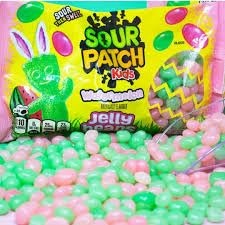
Item Name: Sweetzo Limited Edition Watermelon Sour Patch Jelly Beans, Easter Egg Filler Candies, Party Favor Treats, 10 Ounces (Pack of 2)
Value: 20.0
Unit: Ounce

Price: 16.5